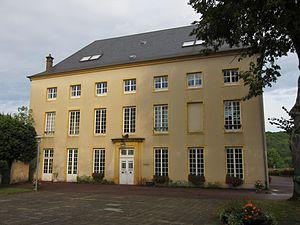
Novéant-sur-Moselle est une commune française située dans le département de la Moselle en région Grand Est.